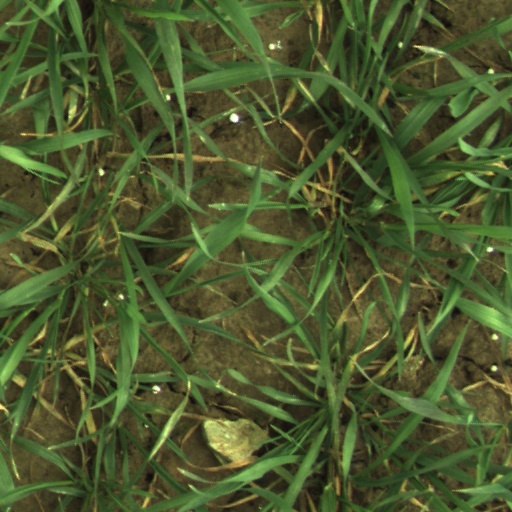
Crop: wheat